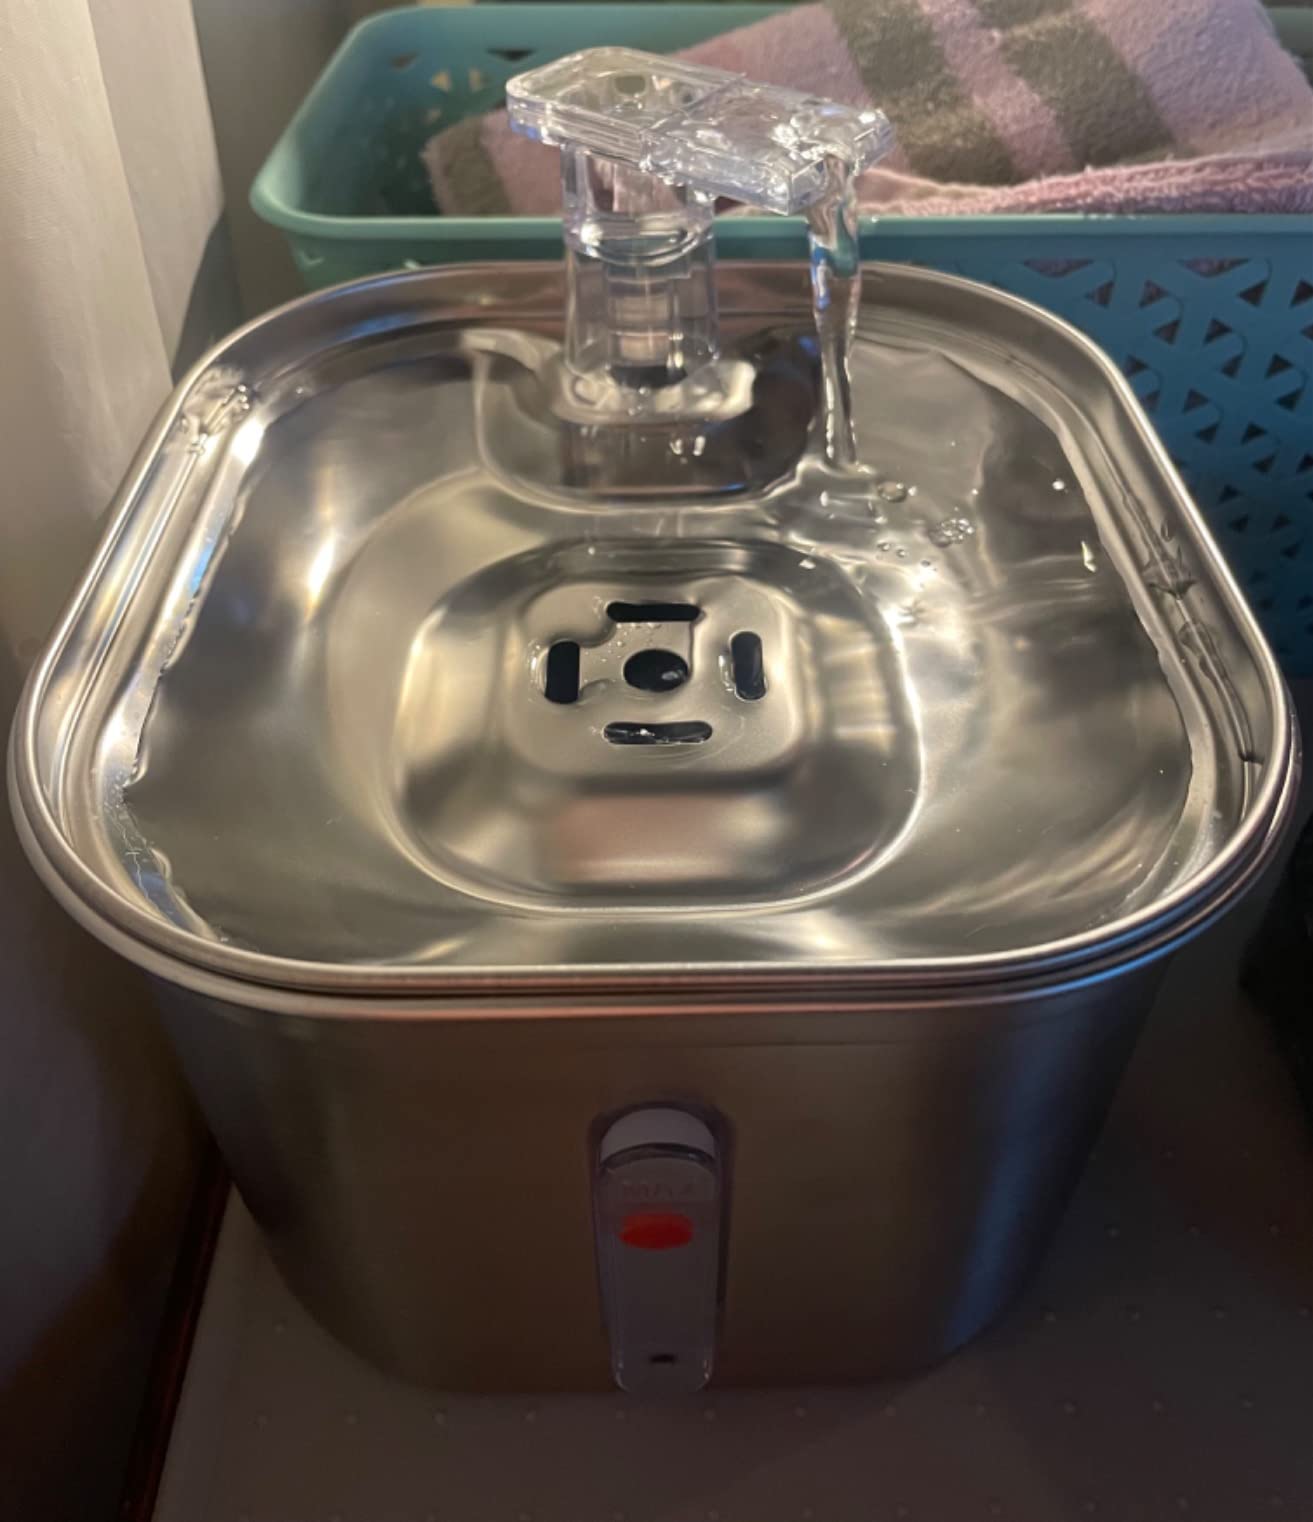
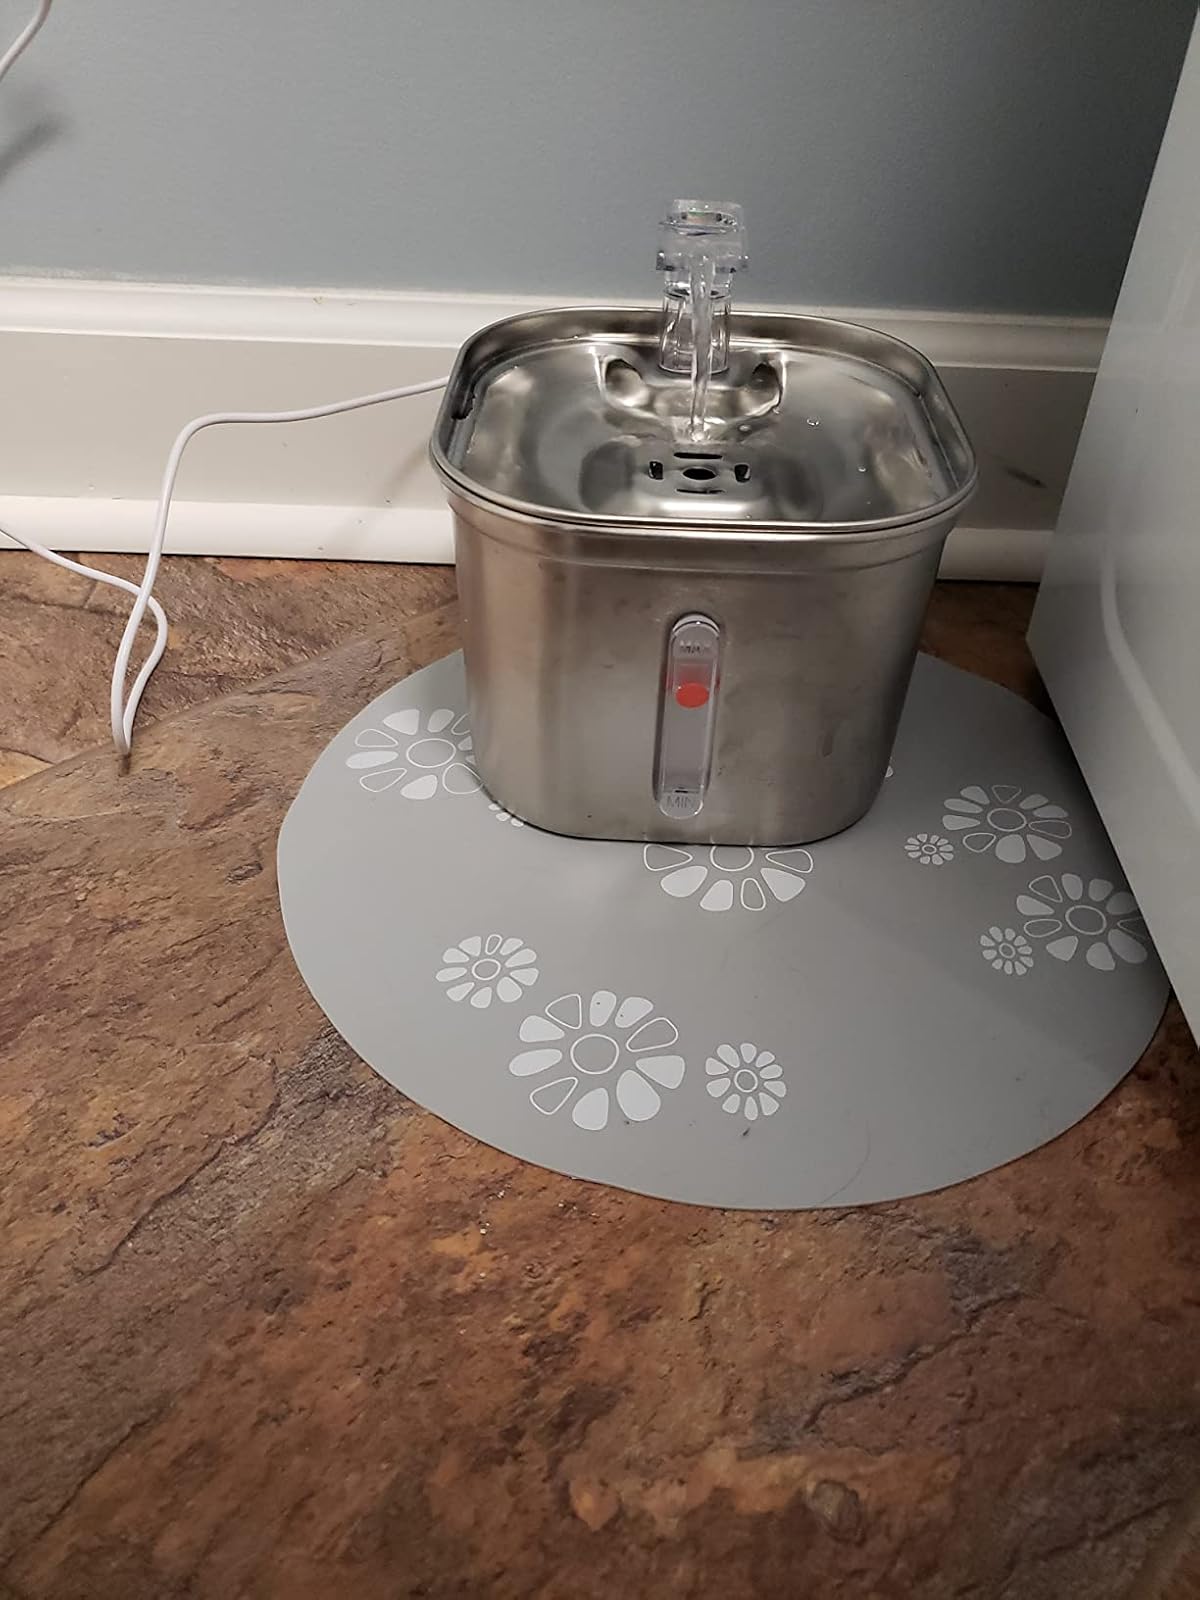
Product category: items_bowl
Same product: yes